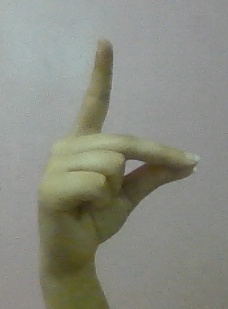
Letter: ta